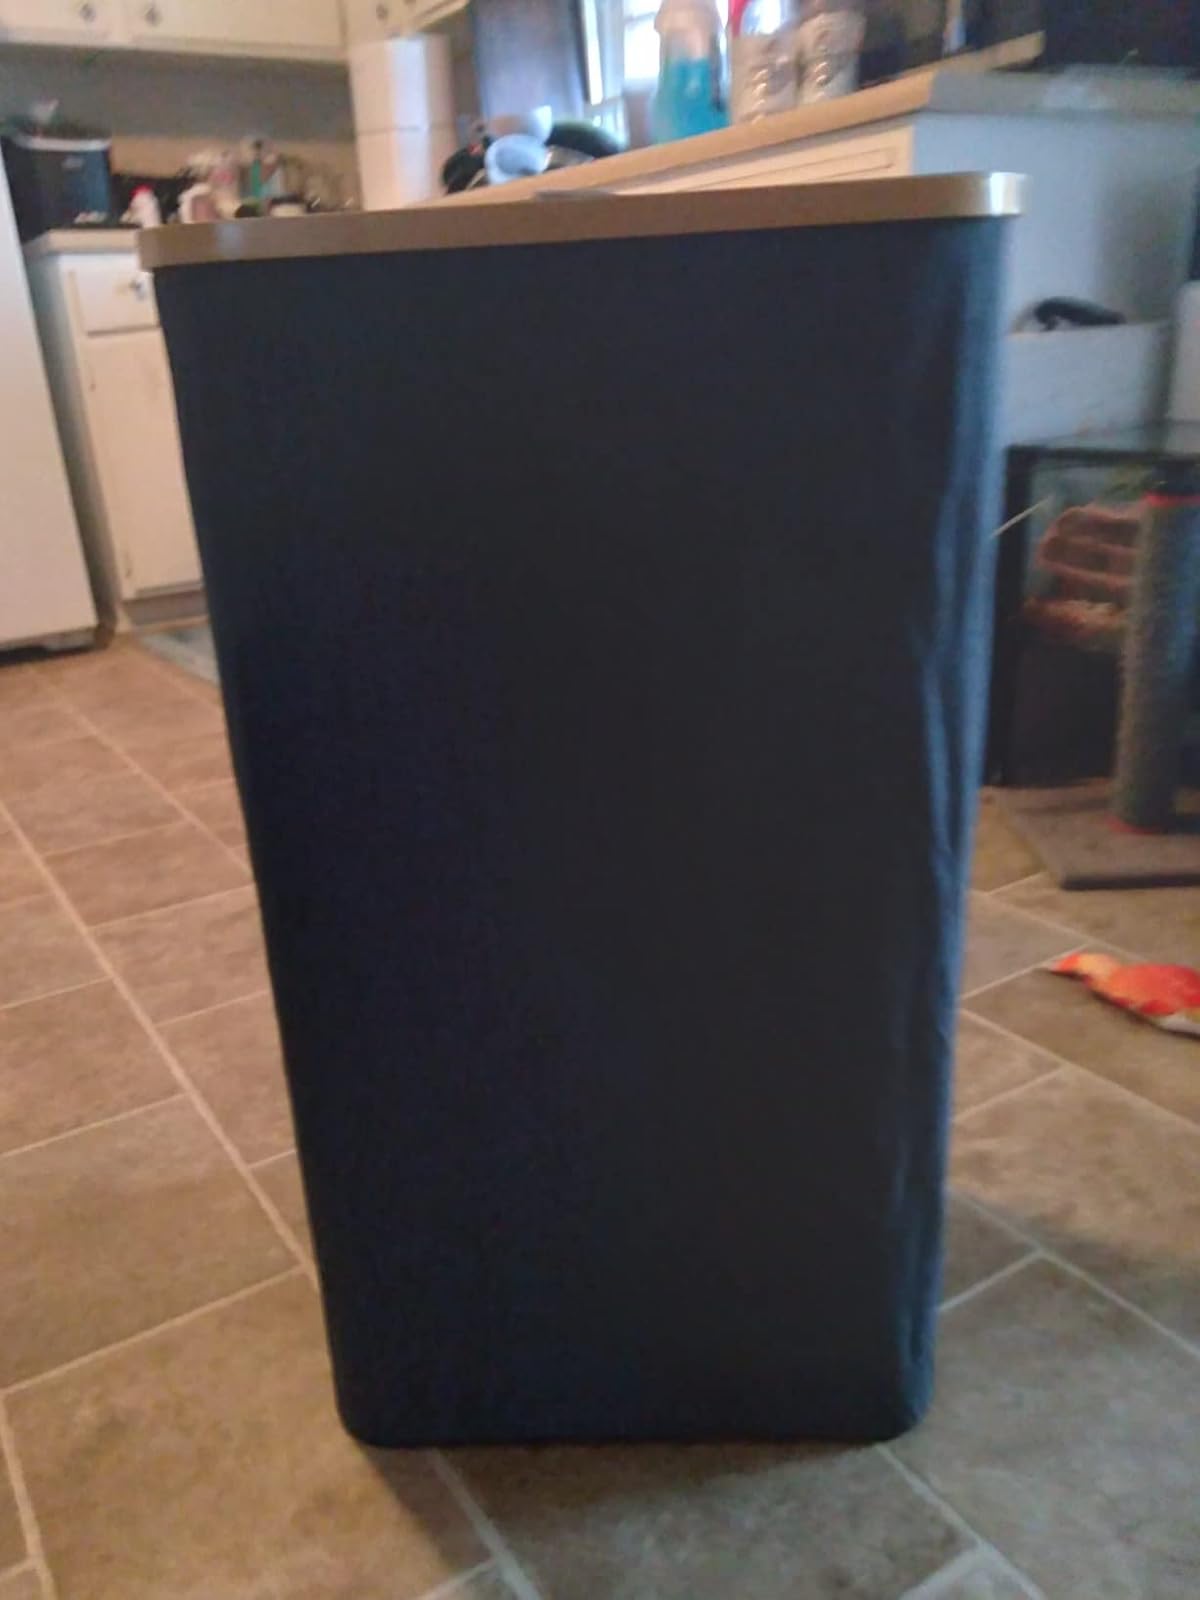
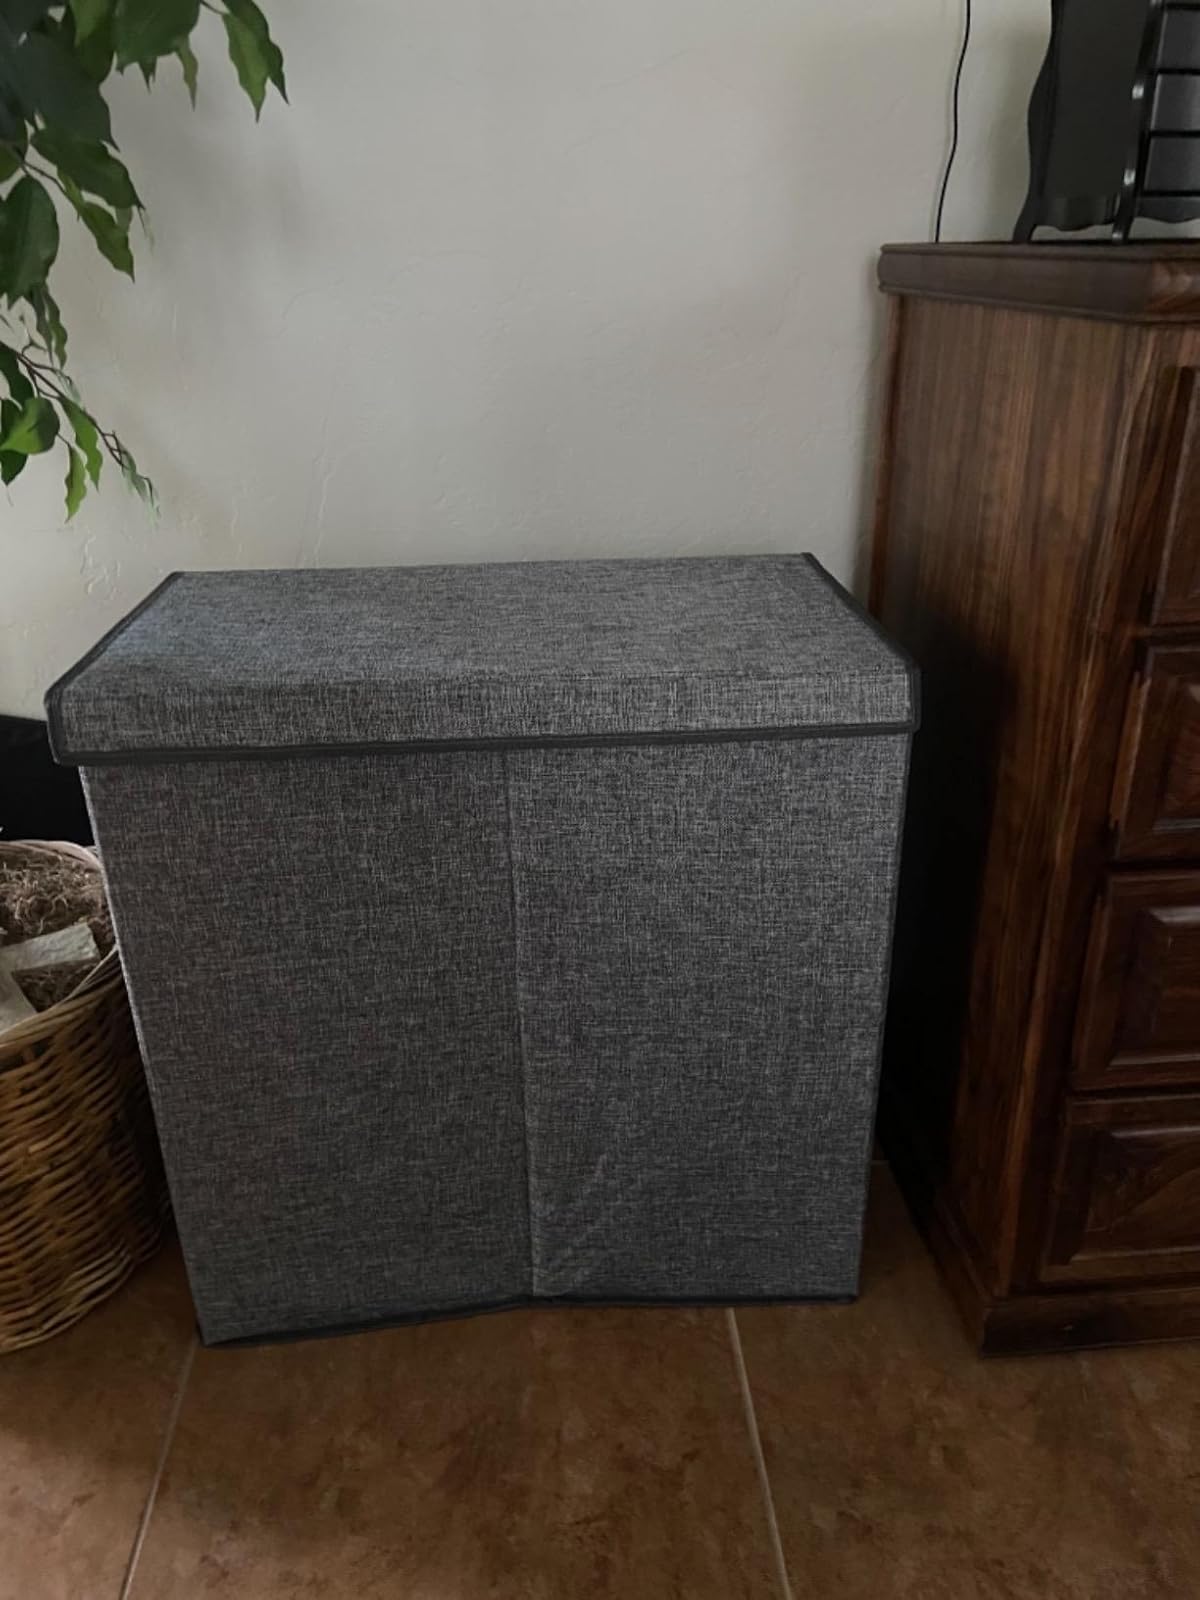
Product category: items_hamper
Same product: no